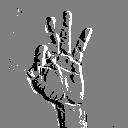
ASL letter: f